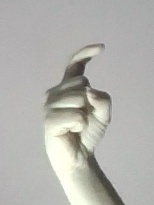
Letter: ra